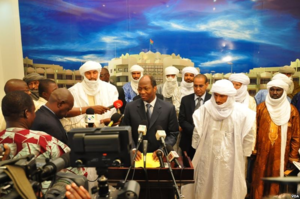
Les délégués d'Ansar Dine et du MNLA à Ouagadougou, avec le ministre des affaires étrangères Djibrill Bassolé (16 nov. 2012)
La guerre du Mali est un conflit armé qui a lieu au Mali depuis 2012, à la suite d'une insurrection de groupes salafistes djihadistes et indépendantistes pro-Azawad. Elle s'inscrit dans le contexte de la guerre du Sahel et des rébellions touarègues contre l'État malien.
Blaise Compaoré, né le 3 février 1951 à Ziniaré, ville au nord de Ouagadougou est un militaire et homme d'État burkinabé, président de la République de 1987 à 2014.
L'insurrection djihadiste au Burkina Faso est un conflit armé opposant à partir de 2015 le gouvernement burkinabé à des groupes salafistes djihadistes. Elle se déroule dans le cadre de la guerre du Sahel.
Le Mouvement national de libération de l'Azawad ou MNLA est une organisation politique et militaire majoritairement touarègue, active au nord du Mali. Son objectif est l'indépendance du territoire de l'Azawad. Créé en 2011, c'est l'un des principaux groupes armés impliqué dans la guerre du Mali.